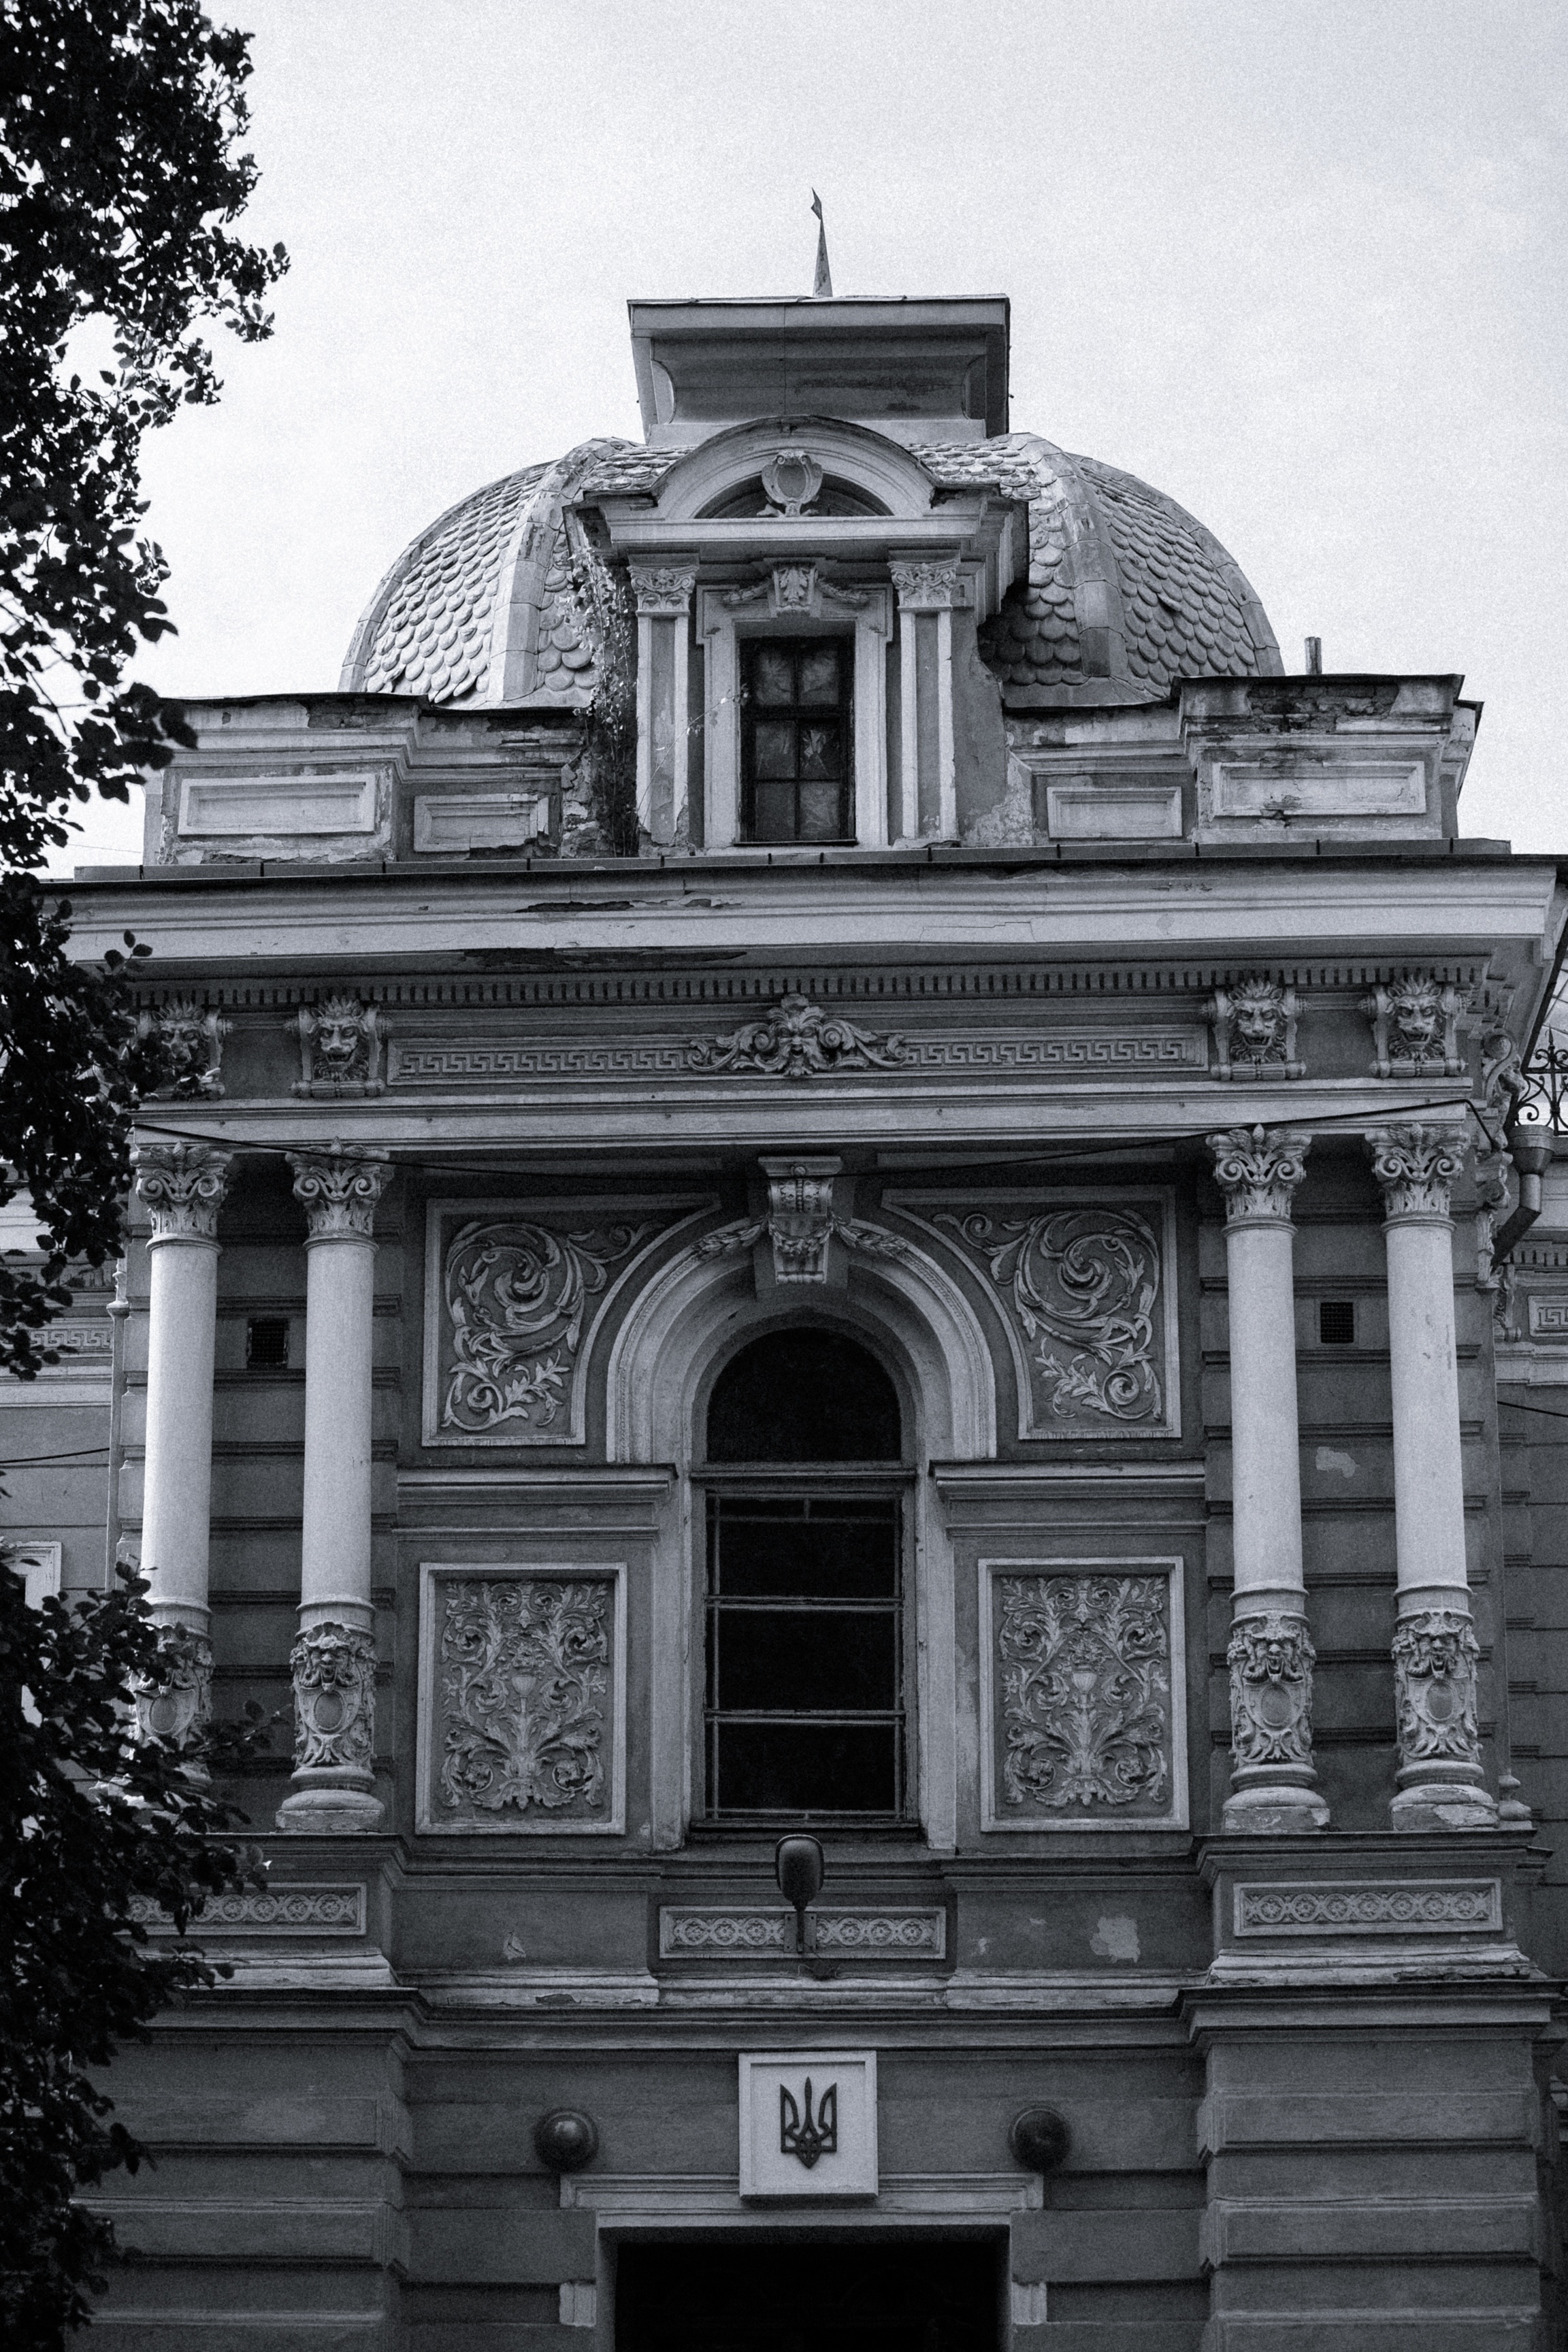
black and white, architecture, white, house, landmark, facade, church, black, monochrome, monochrome photography